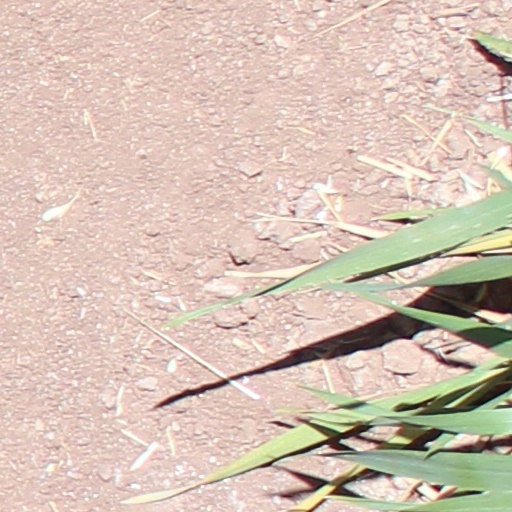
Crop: wheat